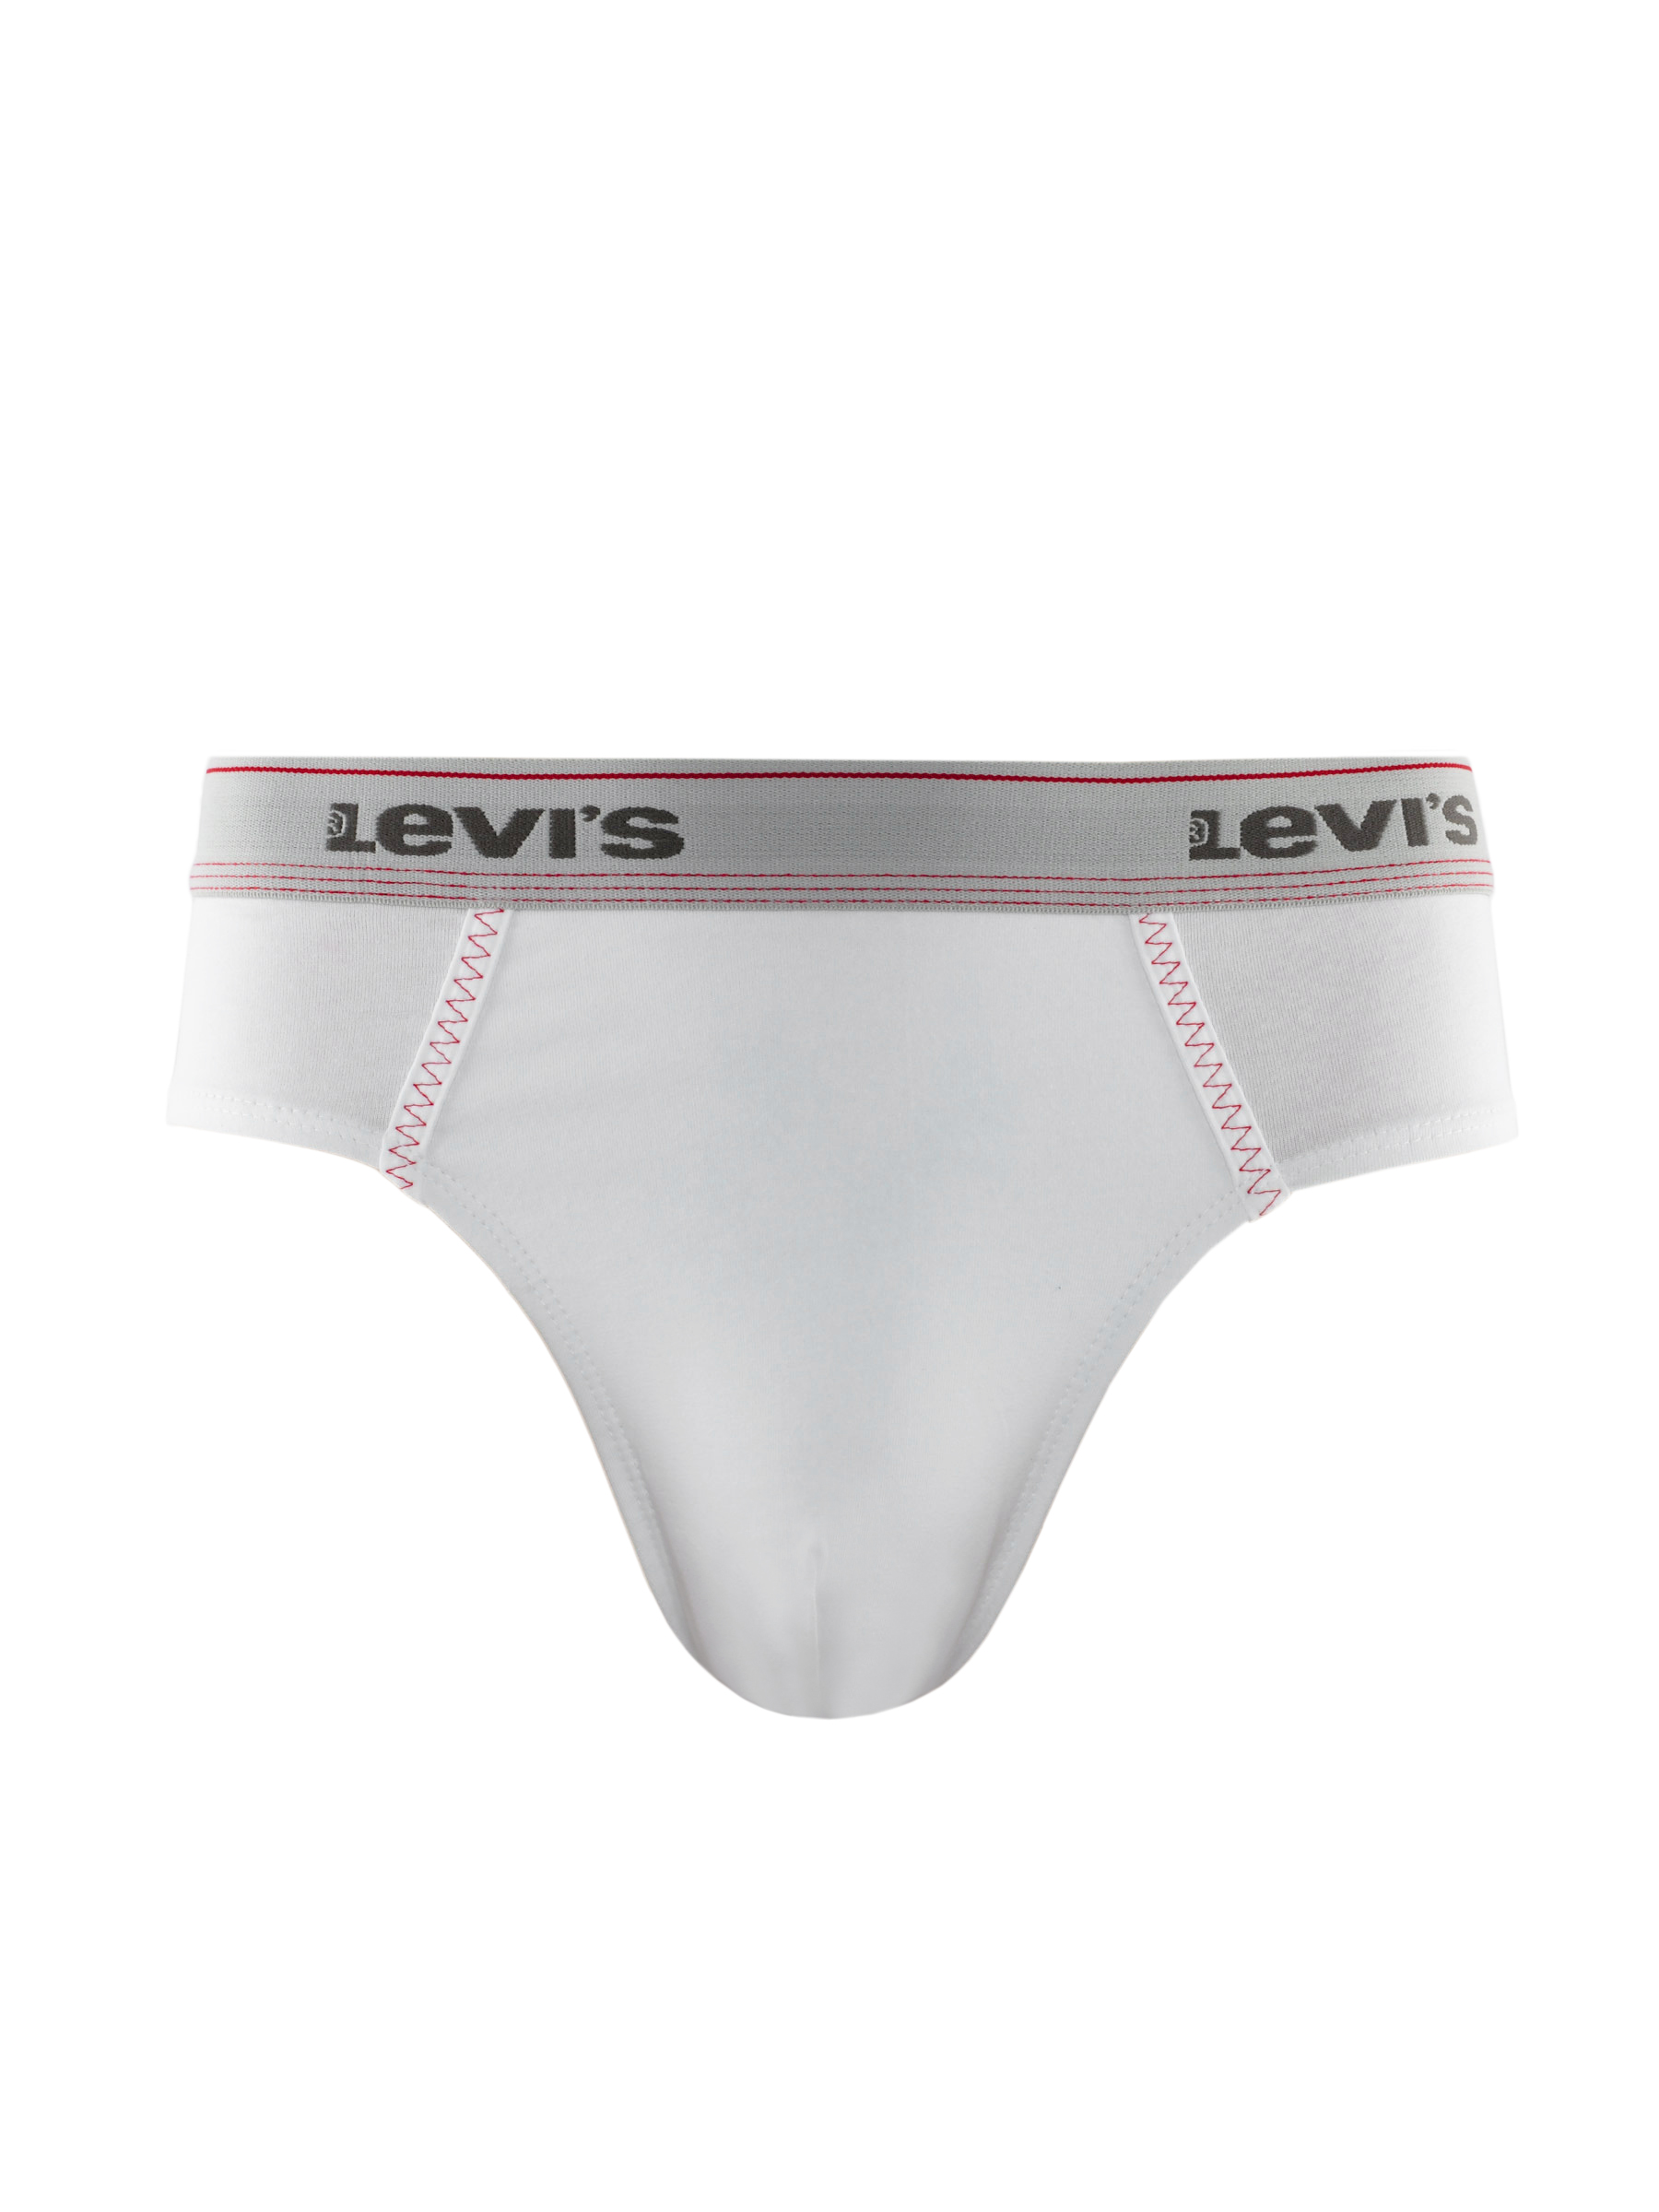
Levi's Men White Brief
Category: Apparel / Innerwear / Briefs
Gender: Men
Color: White
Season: Summer 2016
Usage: Casual